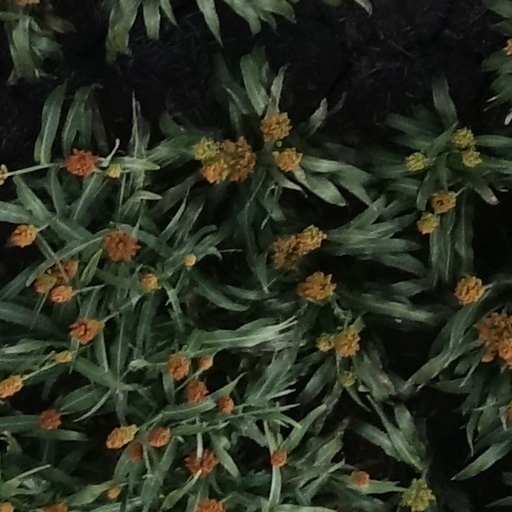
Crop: sorghum